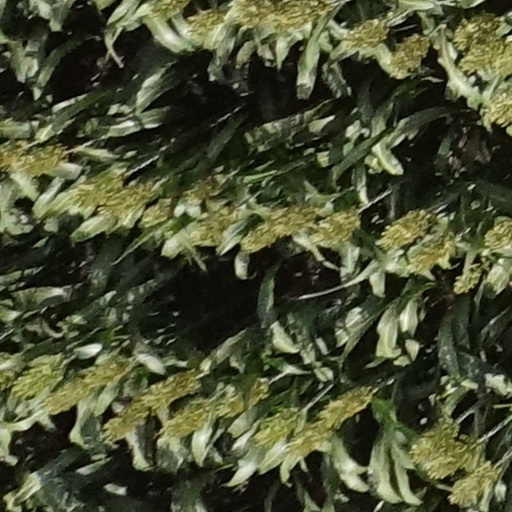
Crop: sorghum